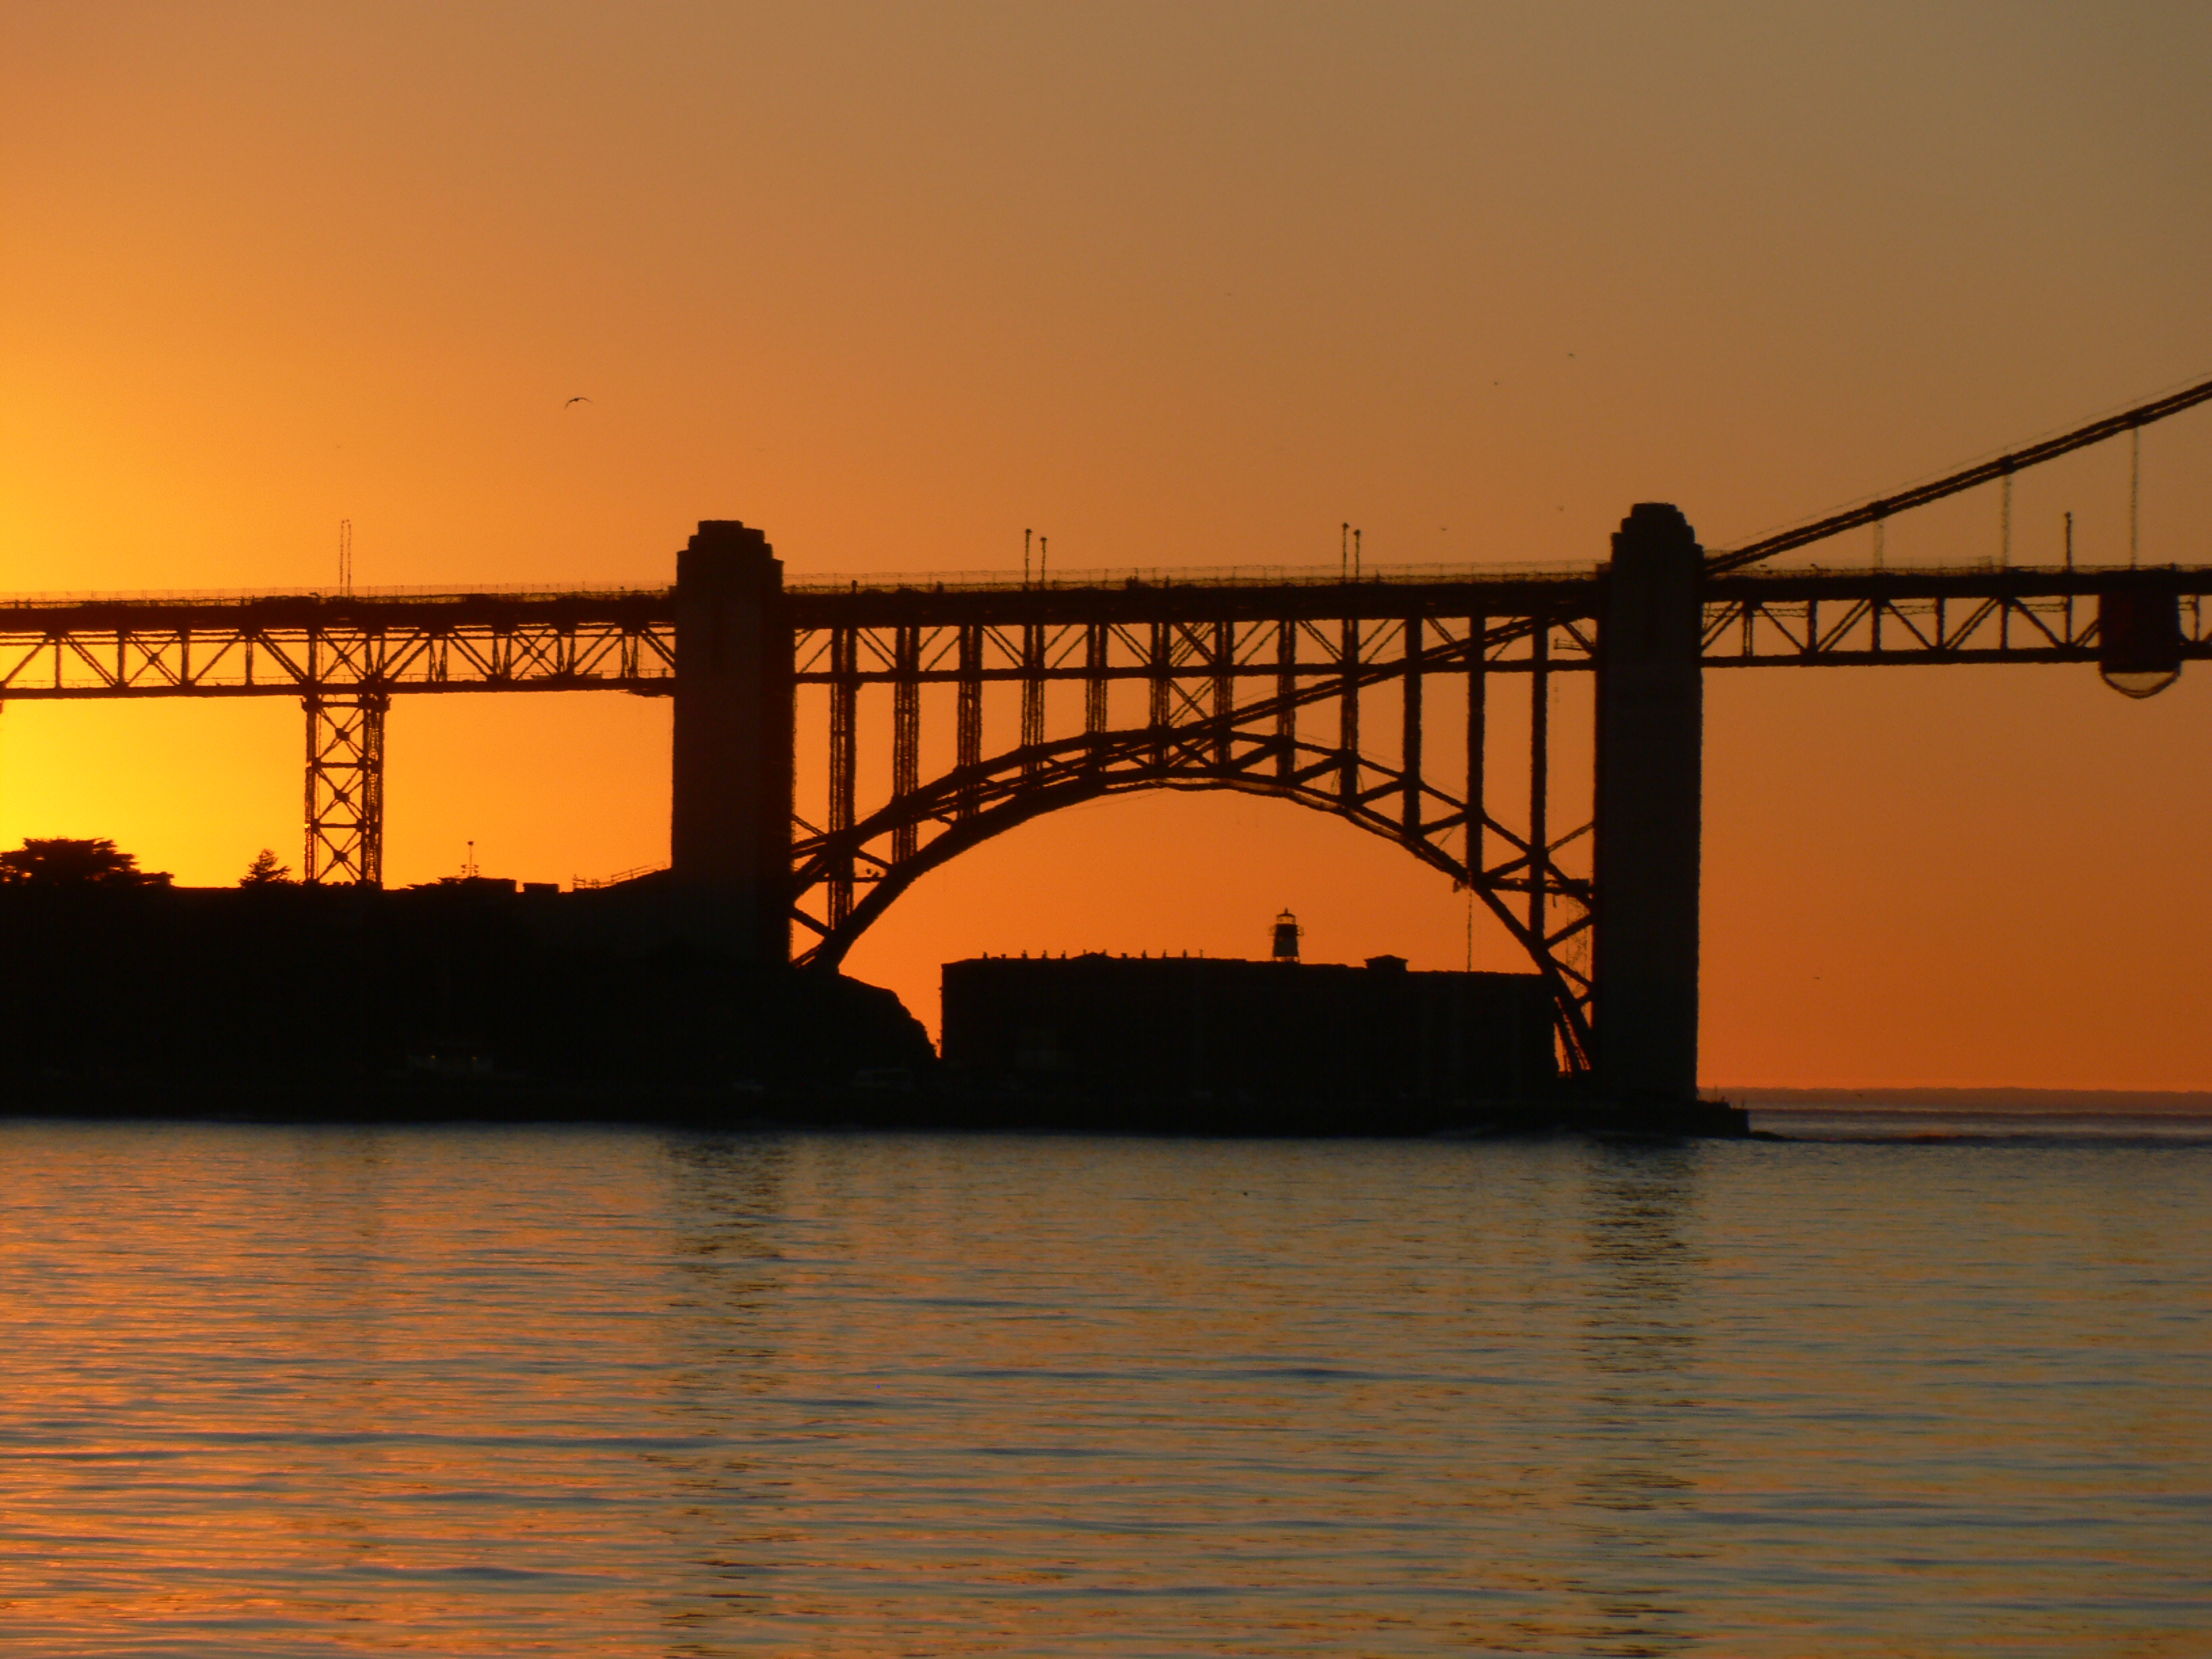
sea, sunrise, sunset, bridge, morning, dawn, pier, river, dusk, evening, reflection, publicdomain, sanfrancisco, goldengatebridge, nonbuilding structure